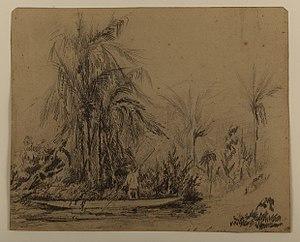
Le río Opón est une rivière de Colombie et un affluent du Río Magdalena.